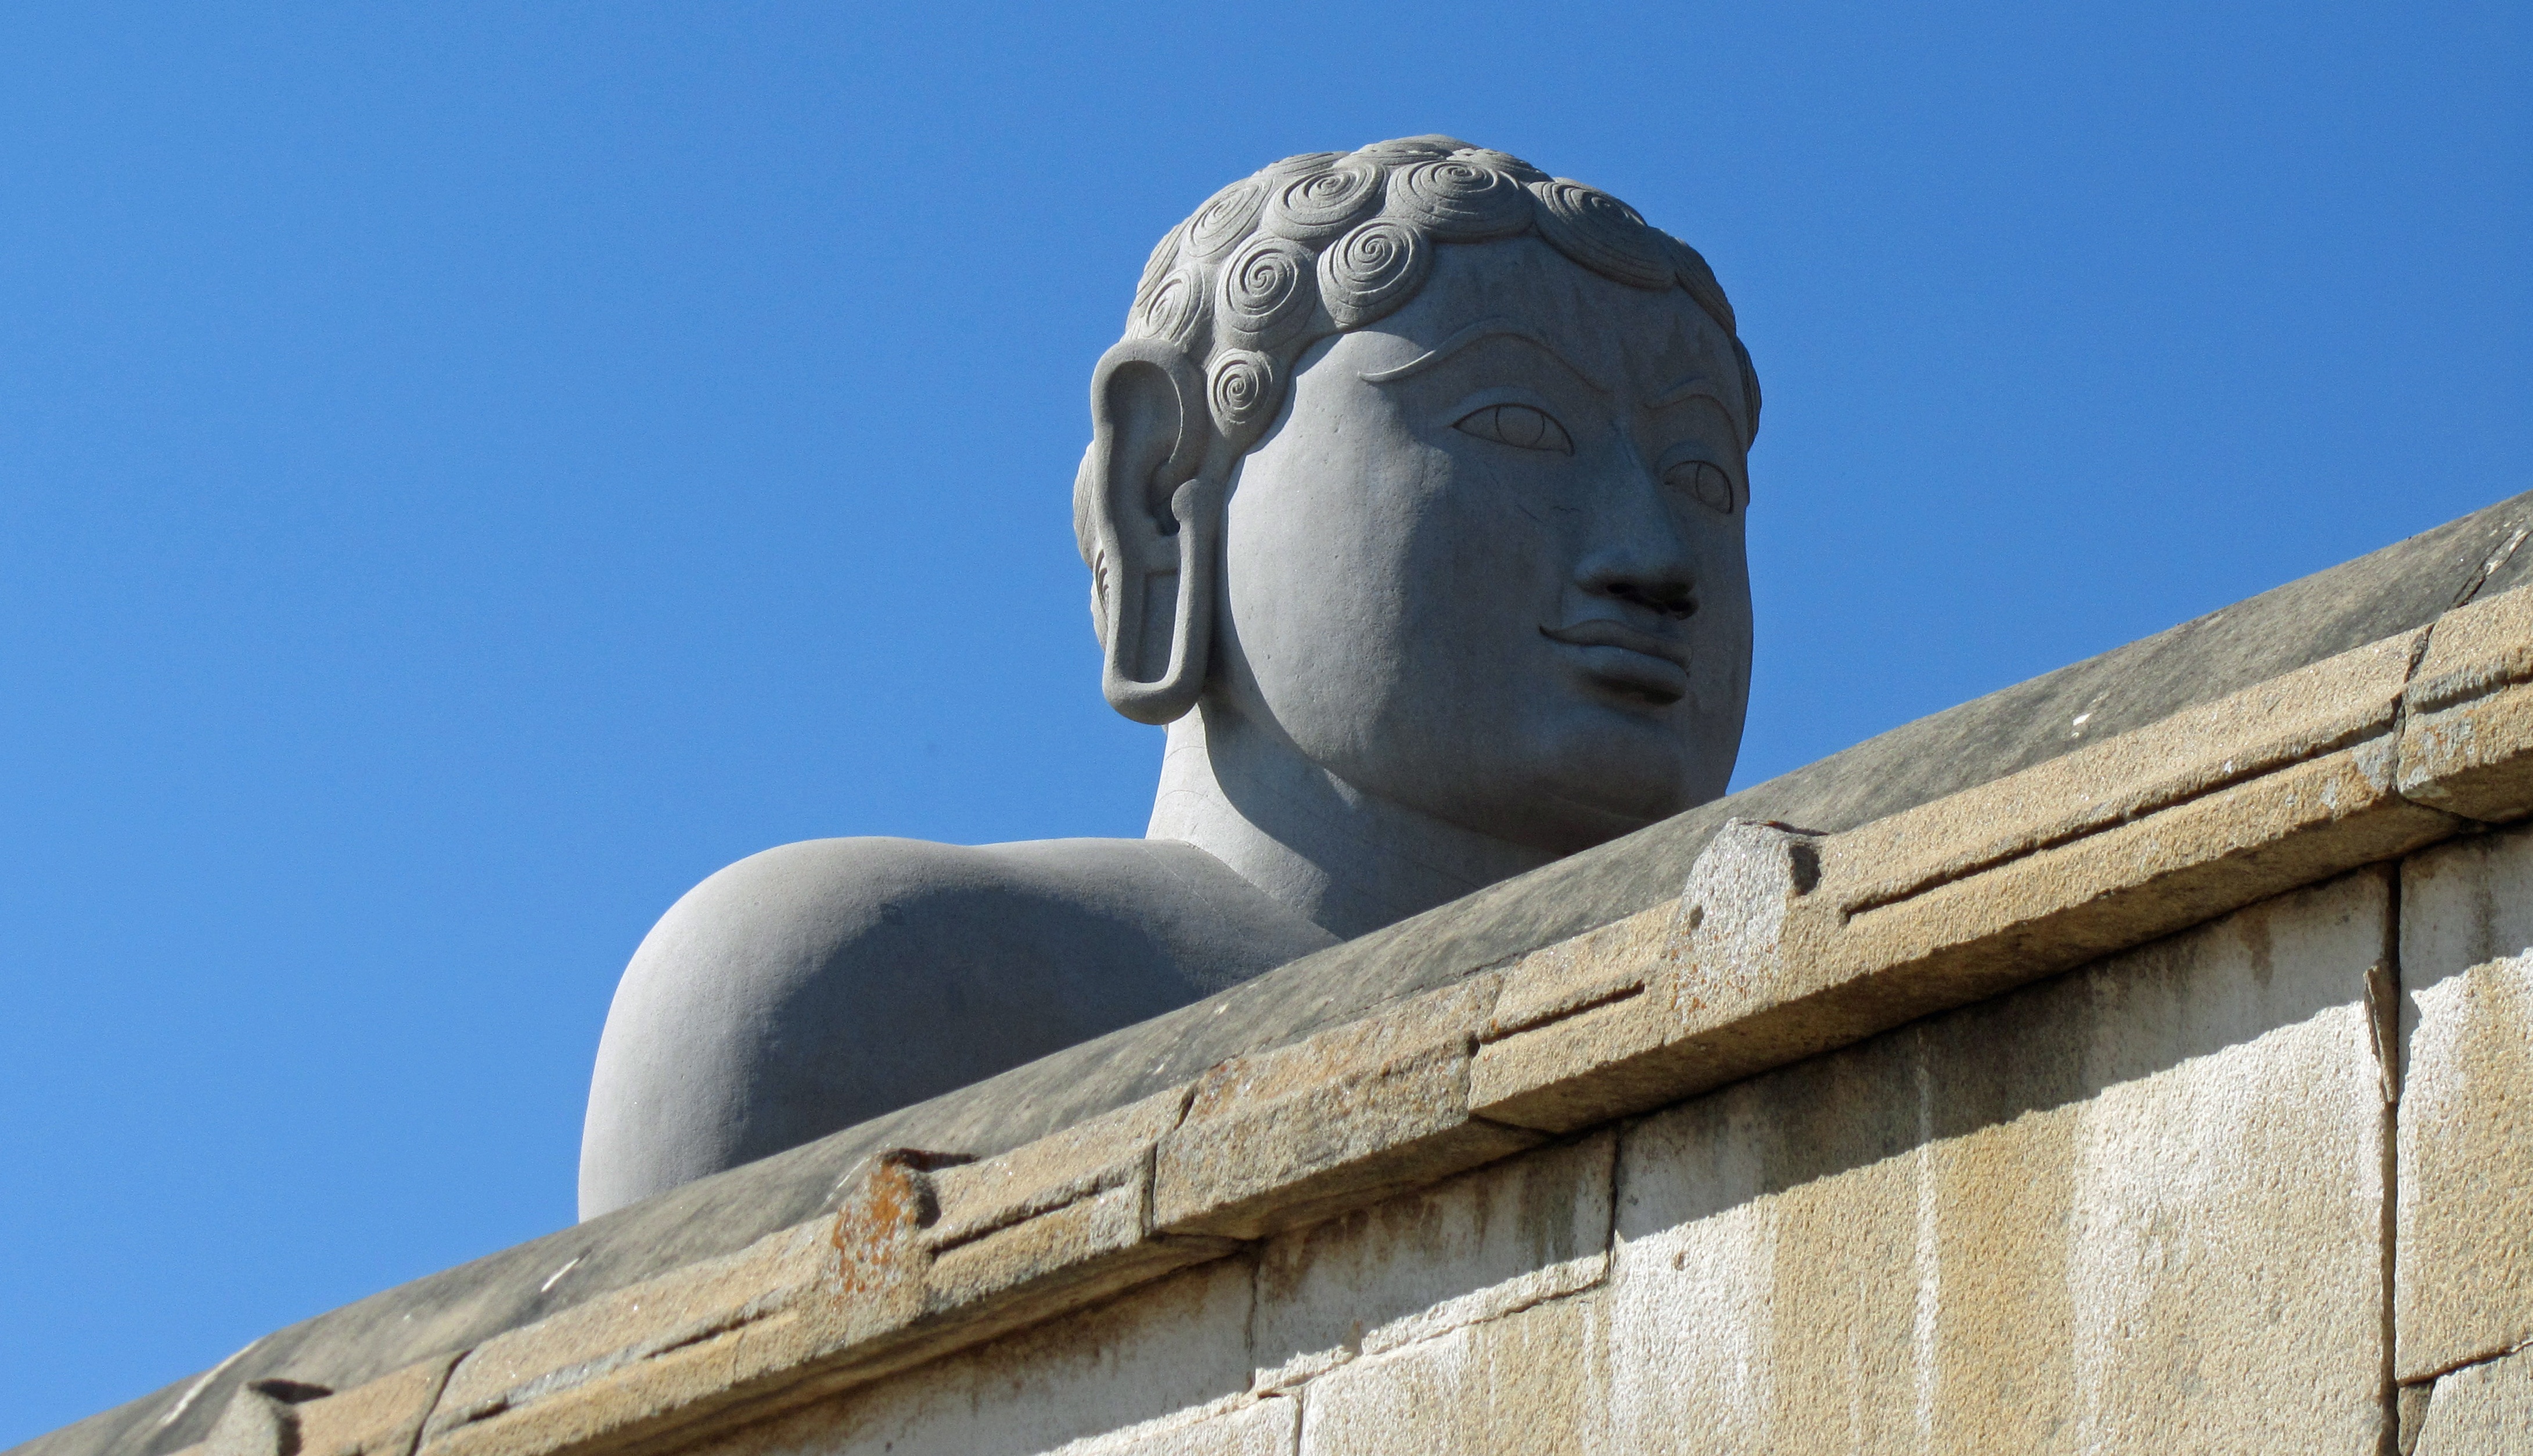
rock, monument, statue, blue, sculpture, art, temple, india, ancient history, shravanbelagola, gomateshvara, bahubali statue, jainheiligtum